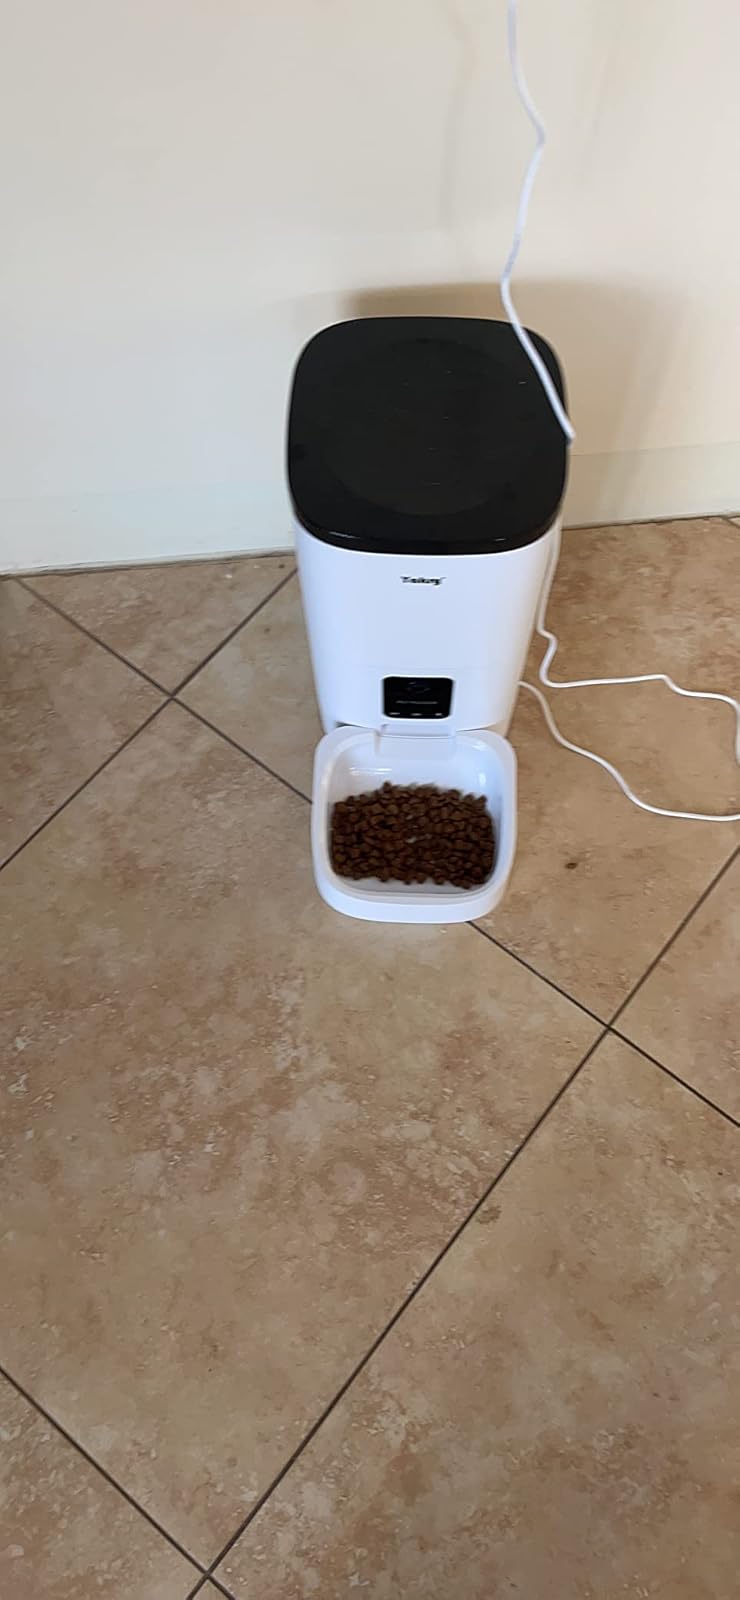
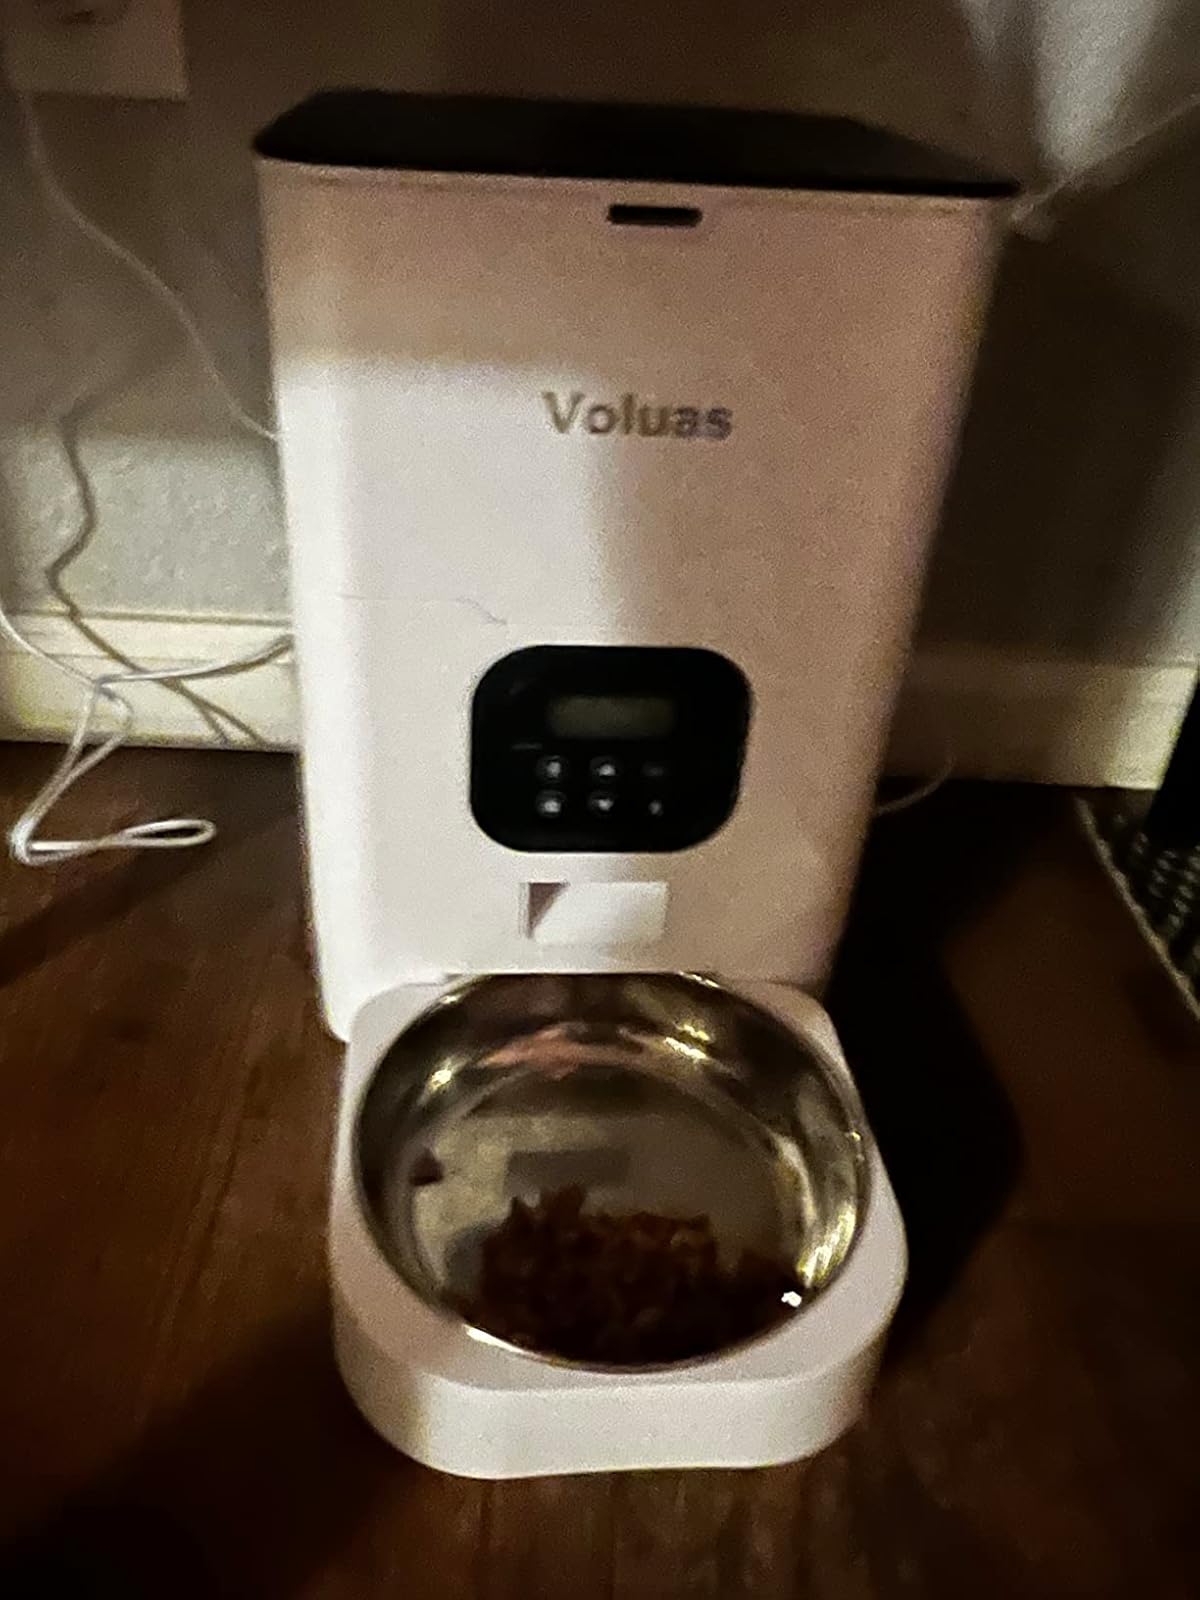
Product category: items_feeder
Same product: no